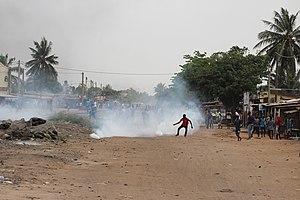
Des manifestations dans les rues de Lomé, au Togo, le 18 octobre 2017. (VOA/Kayi Lawson)